Ministry of Economy (Argentina)

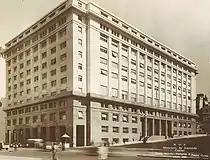
The Economy Ministry in 1940

The Argentine Ministry of the Treasury has, since the building's 1939 inaugural, been based in a 14-story Rationalist office building designed by local architect Carlos Pibernat. The Economy Ministry building was built on a 0.57 ha (1.4 ac) Montserrat neighborhood lot facing the Casa Rosada presidential office building to the north, and the Defense Ministry (Libertador Building) to the easta government building also designed by Pibernat.